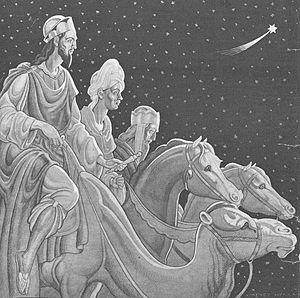
Estampa est une revue culturelle fondée à Madrid en 1928 par Luis Montiel Balanzat.